Santino Marella

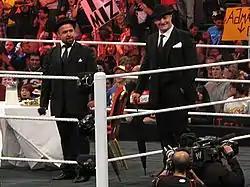
Marella and Kozlov in November 2010 on "Raw" in Manchester, England

On the July 14, 2008 episode of "Raw", Marella lost to Beth Phoenix, who had answered his open challenge. On the next episode, after he lost another open challenge to the returning D'Lo Brown, Marella and Phoenix kissed, both looking confused afterward. Over the next few weeks, they became a parody of a "power couple", soon called "Glamarella" (a portmanteau of Phoenix's nickname, "Glamazon", and "Marella"). At SummerSlam, they wrestled Intercontinental champion Kofi Kingston and WWE Women's Champion Mickie James in a mixed-tag match with both titles on the line. Phoenix pinned James after hitting her finisher, the Glam Slam, giving Marella his second Intercontinental championship. Marella then sought to become the "greatest Intercontinental champion of all the times" by beating The Honky Tonk Man's record 64-week reign. Over the weeks, a "Honk-A-Meter" graphic informed viewers of his progress during his matches and segments (at one point Marella even used a "Honk-a-Perfect-Mountie-Meter" comparing his reign to the combination of The Honky Tonk Man, Mr Perfect and The Mountie's reigns). At Cyber Sunday, Marella was disqualified in a title match with The Honky Tonk Man (who fans voted for over other former champions Roddy Piper and Goldust). On the November 10 episode of "Raw", after a reign of twelve weeks and one day, Marella lost the title to William Regal.